Werchter Boutique

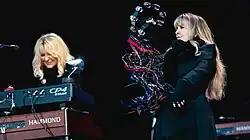
Fleetwood Mac during the 2019 edition

Werchter Boutique is a Belgian music festival. It is a one-day event, usually organized prior to the Rock Werchter festival.